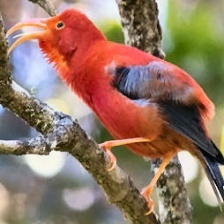
Species: IWI
Scientific name:  VESTIARIA COCCINEA.